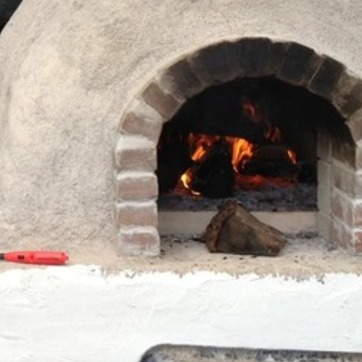
Material: other